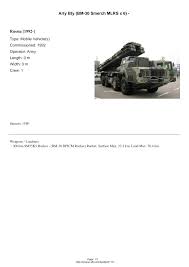
Label: Self Propelled Artillery